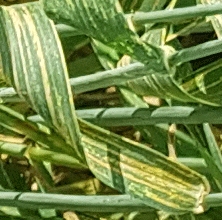
Label: Wheat___Yellow_Rust